California Dreams Tour

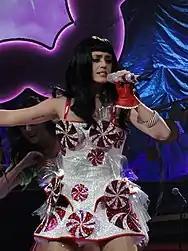
Perry performing live Guadalajara, Mexico

The show begins with a video screen introduction directed by Cole Walliser which tells the story of a girl named Katy who lives in a colorless world wasting her life cutting meat for a mean old butcher. One night, Perry escapes her dreadful reality by falling asleep and visits a vibrant candy land in search of her pet cat, Kitty Purry, and also for her love interest, the Baker's Boy, played by Nick Zano. Katy appears on stage and starts performing "Teenage Dream" with her dancers, while wearing a white dress with spinning peppermints. "Hummingbird Heartbeat" and "Waking Up in Vegas" are performed next, the latter accompanied by a human slot machine, showgirls and an Elvis Presley impersonator. She leaves the stage briefly for a costume change while a video interlude shows Perry taking a shortcut that leads her into a candy forest where she meets two naughty mimes who join her on stage to perform "Ur So Gay". At the end of the performance, Perry takes a bite of their magical brownie. Perry then makes a wardrobe change on stage, trading her skirt for a feathered tail while she begins to perform "Peacock", an elaborated feathered fan dance number. After that, she is covered by peacock tails held by her dancers, and makes a costume change on stage by removing her peacock tail and wears a colorful vampy torch-singer garb over her blue suit. Perry interacts with the audience and invites a male fan on stage to flirt and kiss, and then goes on to perform a slow version of "I Kissed a Girl" which shortly transforms into a rock version. Perry then exits the stage for a costume change while two female dancers keep dancing on stage until the song ends.